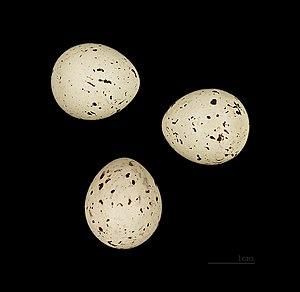
Le Bruant de Pallas est une espèce de passereaux appartenant à la famille des Emberizidae.